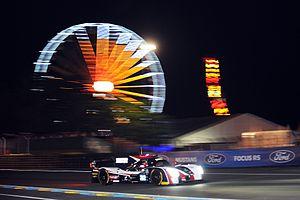
Les 24 Heures du Mans 2017 sont la 85ᵉ édition des 24 Heures du Mans et la 3ᵉ manche du calendrier du Championnat du monde d'endurance FIA 2017. Elles ont eu lieu du samedi 17 au dimanche 18 juin 2017. Porsche, double tenant du titre, remporte l'épreuve pour la 19ᵉ fois de son histoire.